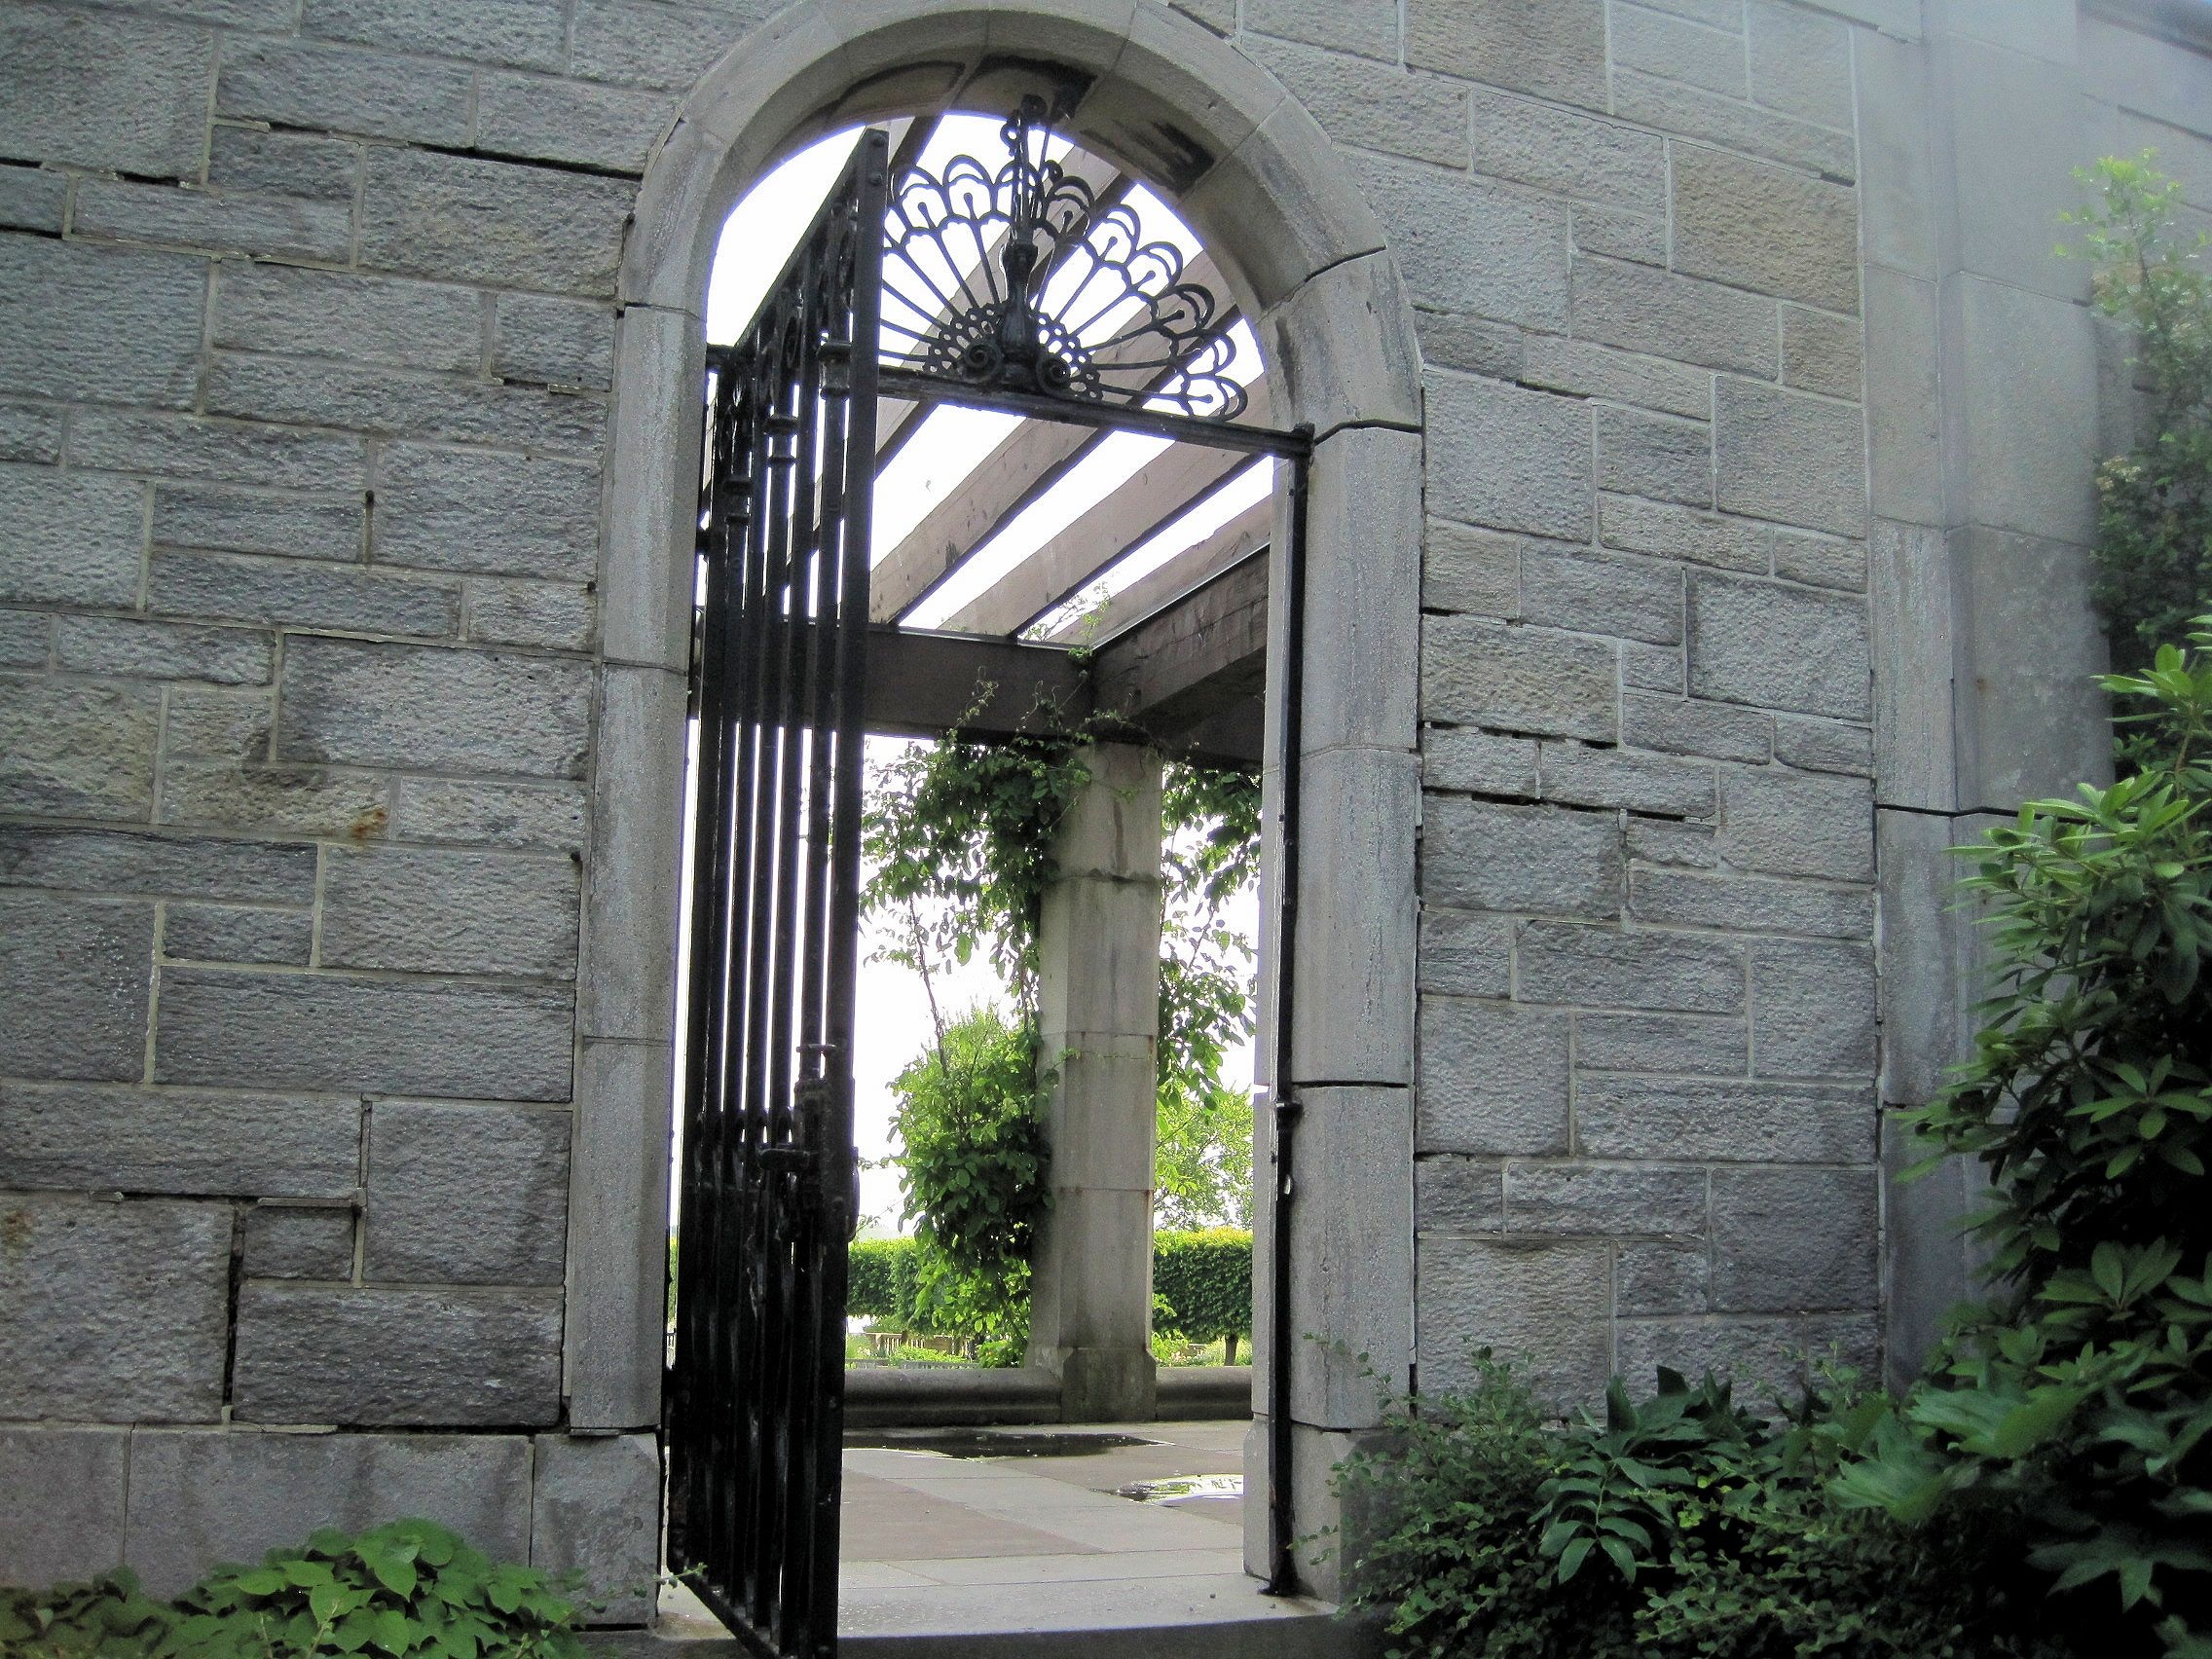
architecture, window, arch, column, facade, chapel, stone wall, gate, arched, canada, ontario, estate